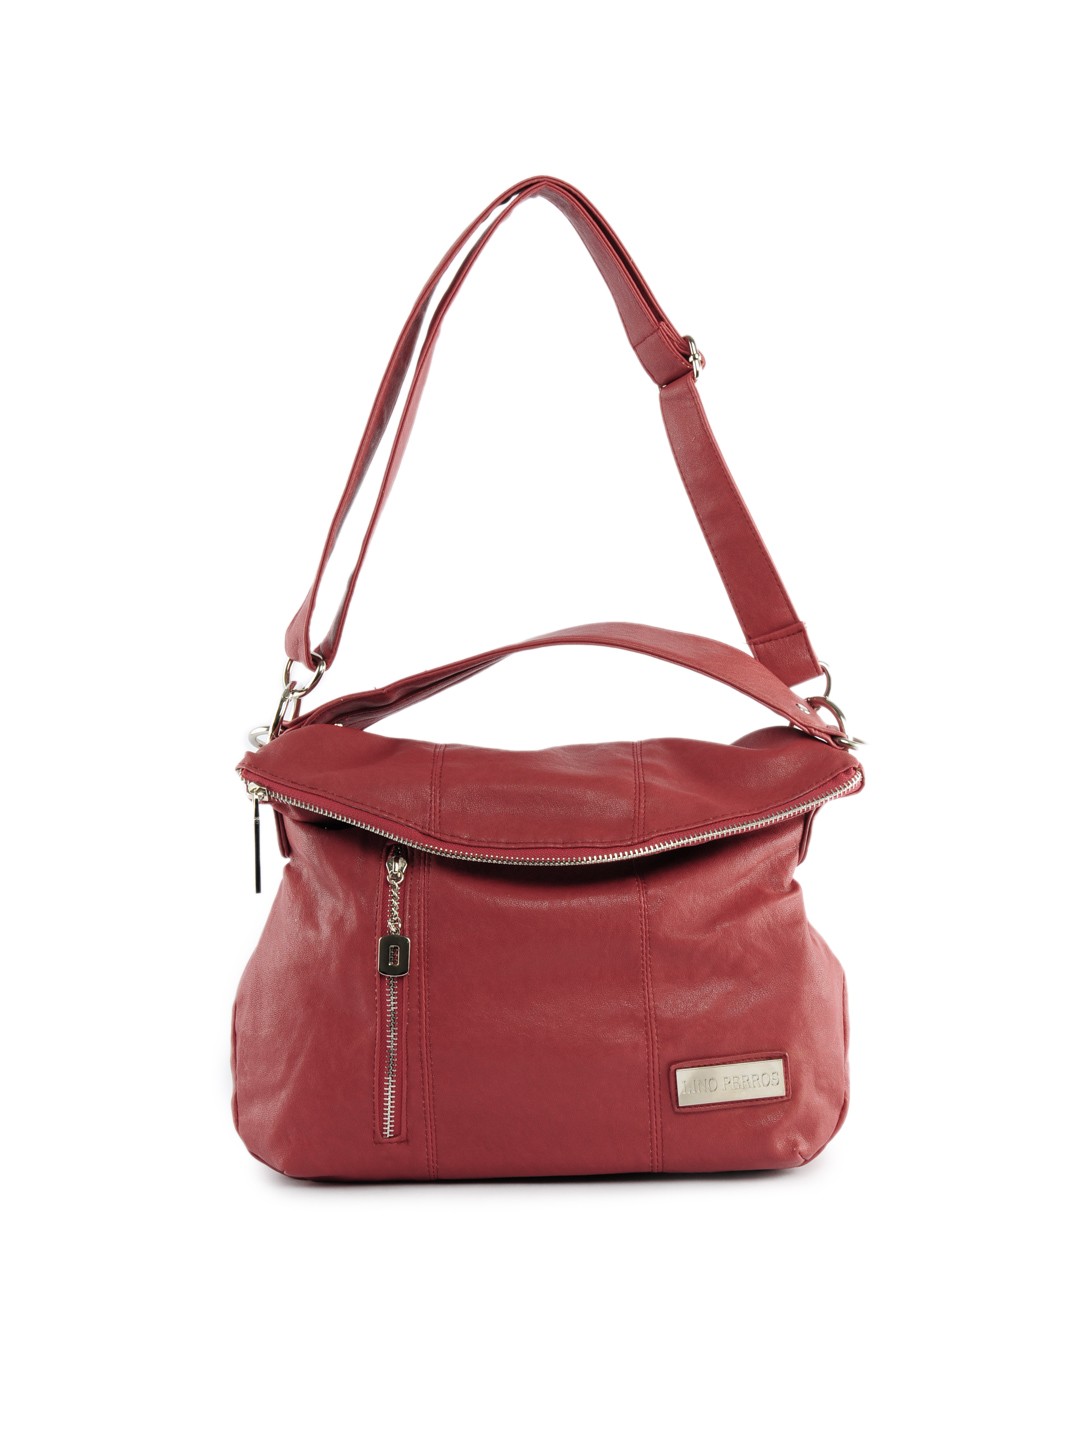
Lino Perros Women Leatherite Red Handbag
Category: Accessories / Bags / Handbags
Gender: Women
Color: Red
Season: Summer 2012
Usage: Casual